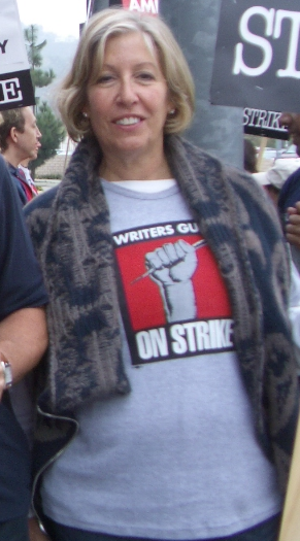
Carol Mendelsohn est une productrice, scénariste et actrice américaine née en 1951 à Chicago, dans l'Illinois.